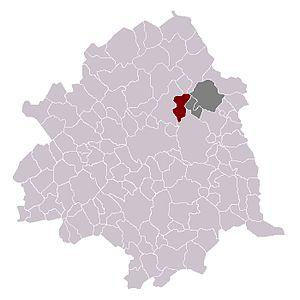
Wasquehal
Wasquehal est une commune française située dans le département du Nord, en région Hauts-de-France.